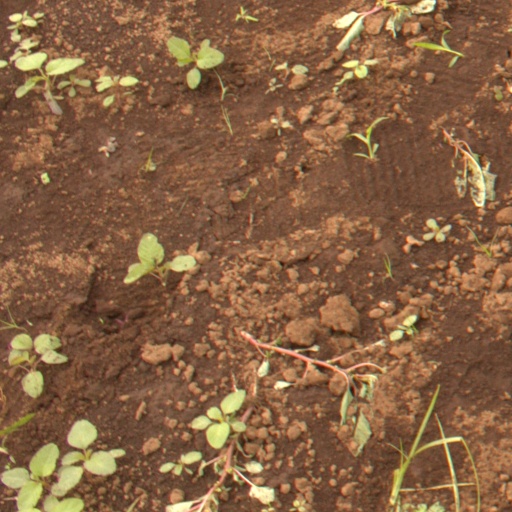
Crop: soybean